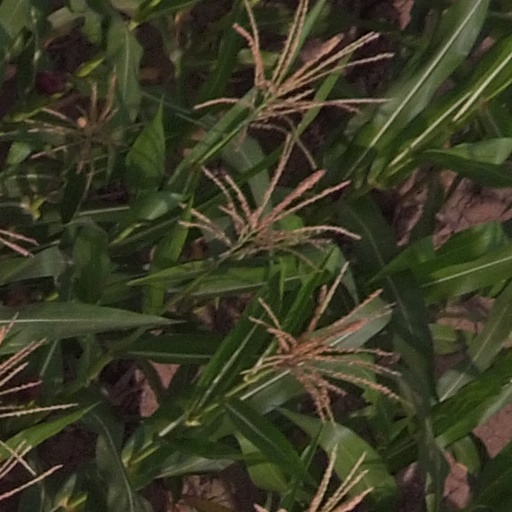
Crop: maize; corn